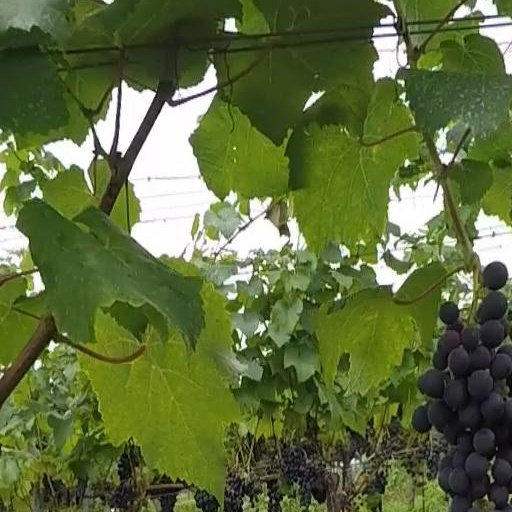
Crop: grape